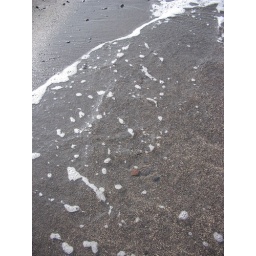
Beaches in Santorini are mostly black sand because this is a volcanic island